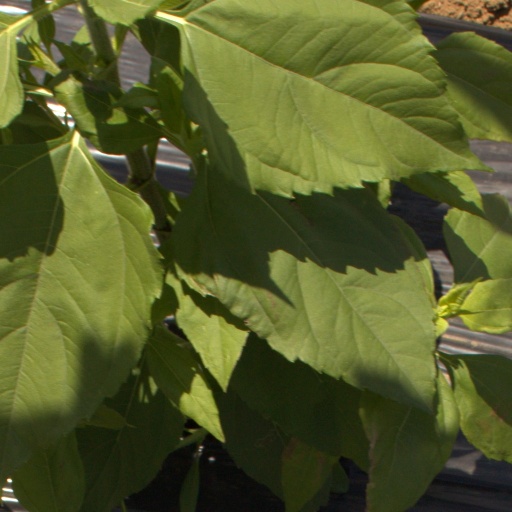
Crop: Jerusalem artichoke